Mark Verheijen

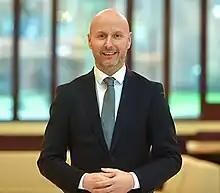
Mark Verheijen (2023)

Marcus Leonardus "Mark" Verheijen (born 14 August 1976 in Baarlo, Netherlands) is a Dutch politician of the People's Party for Freedom and Democracy (Volkspartij voor Vrijheid en Democratie). He was Vice Chairman of that party from 2008 till 2012 and interim Chairman from 4 August 2010 to 20 May 2011. Between 20 September 2012 and 27 February 2015 he was an MP.